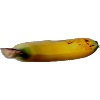
Label: banana_lady_finger